Military Women's Memorial

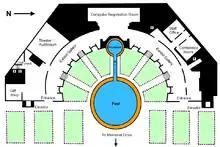
Map of the interior of the memorial as of 2013.

On top of the Hemicycle is a terrace of light gray granite wide. A granite balustrade, original to the Hemicycle, frames the eastern side of the terrace. In an arc along the west side of the terrace are 108 glass panels, each thick, which form a skylight for the main memorial gallery below. On most of these panels are etched quotations from various servicewomen throughout American history. Some panels have been left blank, to allow future inscriptions to be made. Four staircases lead down from the terrace to the rear of the memorial, where staircases lead down into the interior and the main gallery. The main gallery and terrace may also be accessed by doors in the north and south sides of the Hemicycle, or via an elevator in the north side of the Hemicycle.